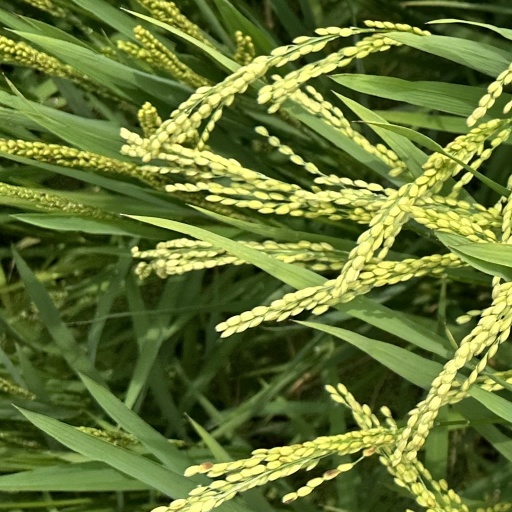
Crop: rice